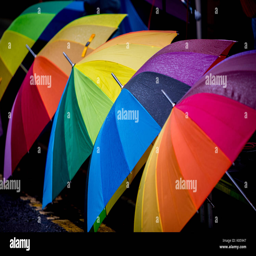
colourful umbrellas in a line